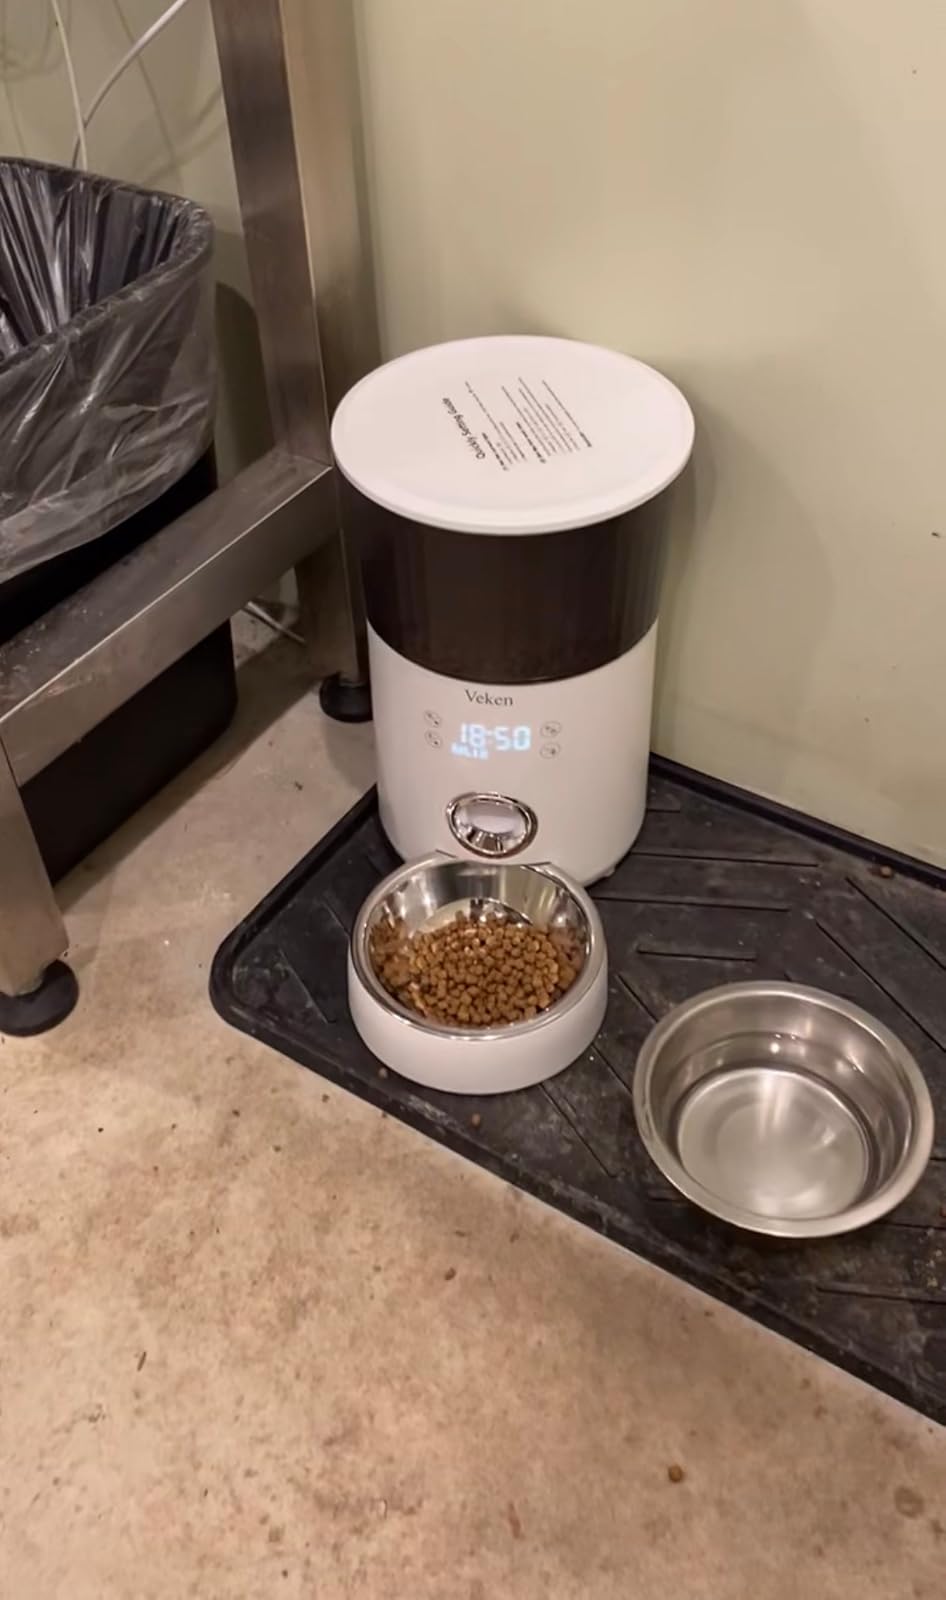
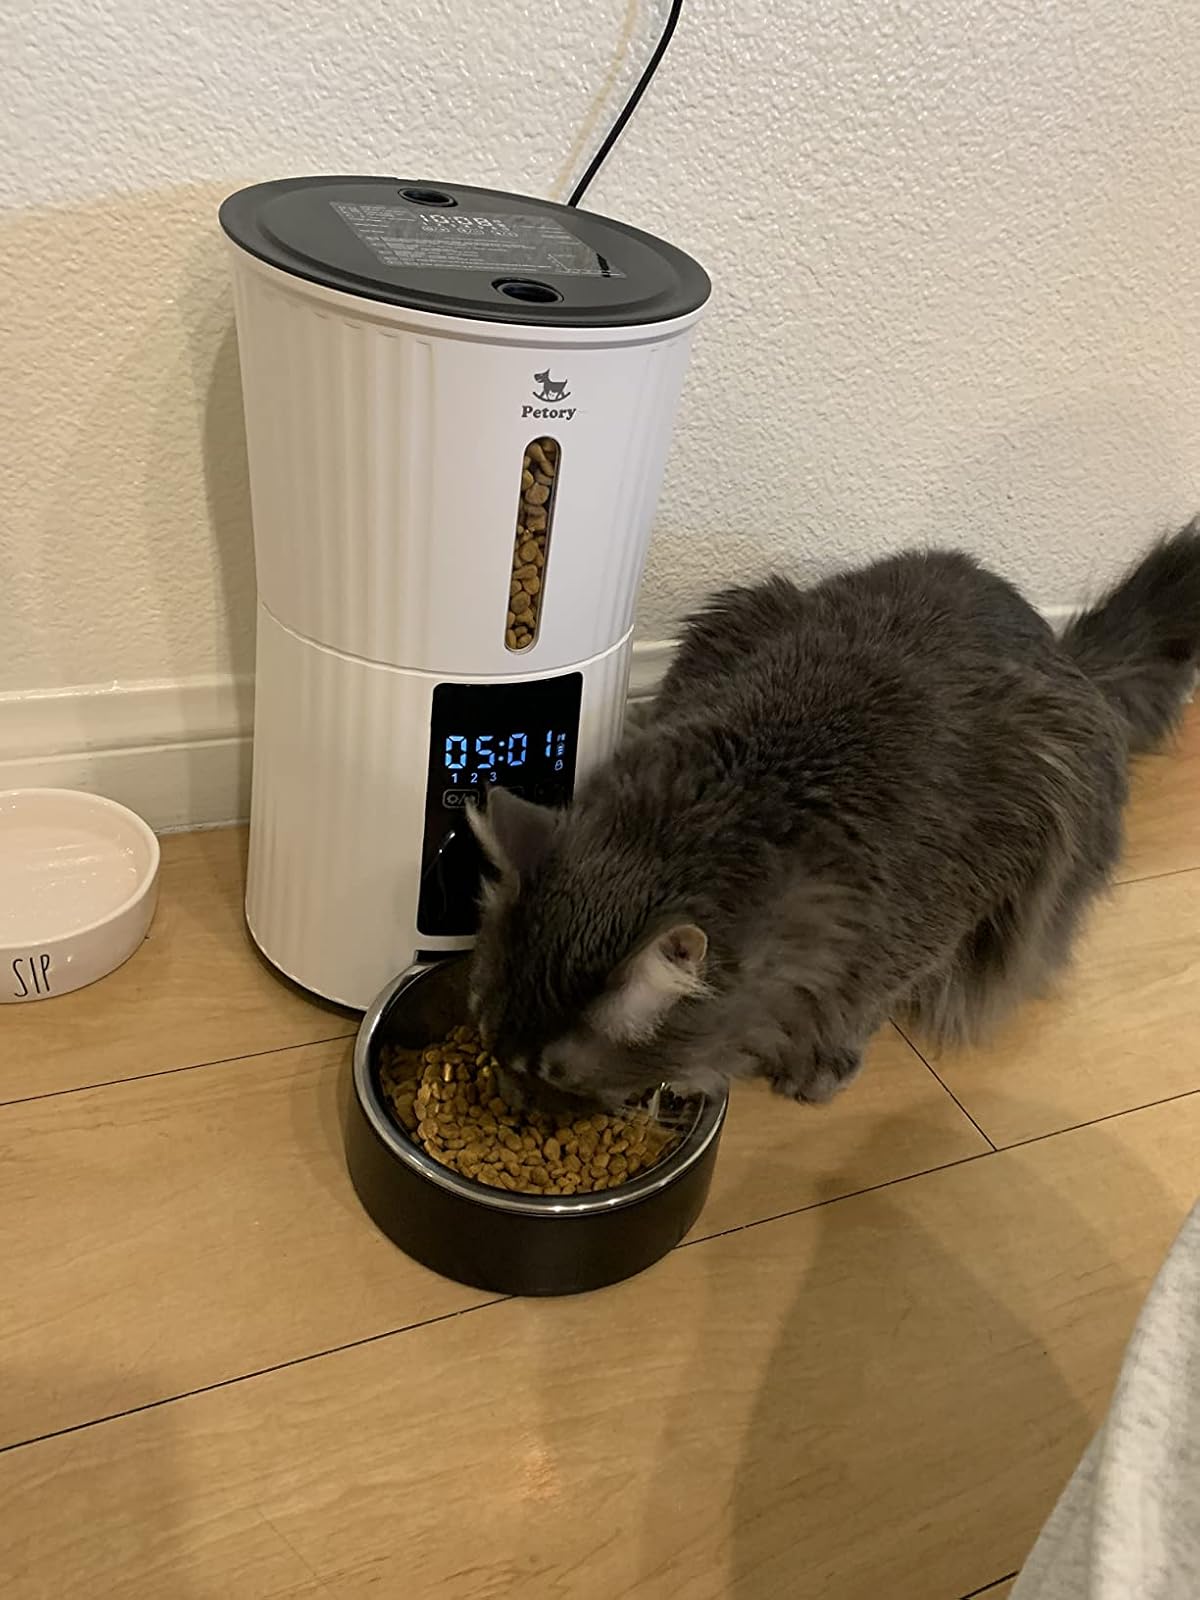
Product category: items_feeder
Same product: no